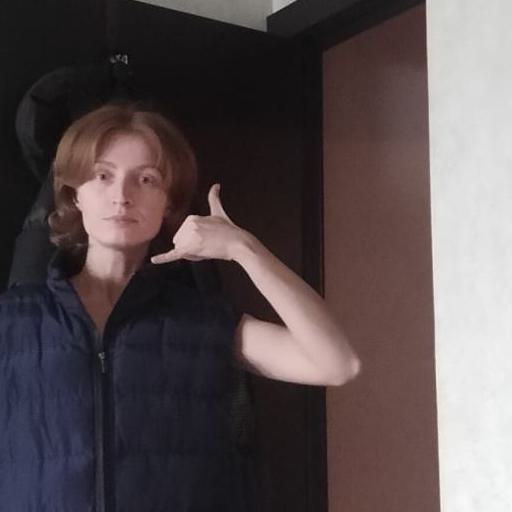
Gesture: call